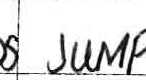
Label: jump